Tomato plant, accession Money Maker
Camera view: tilt-top (135 deg); turntable rotation: 180 degrees
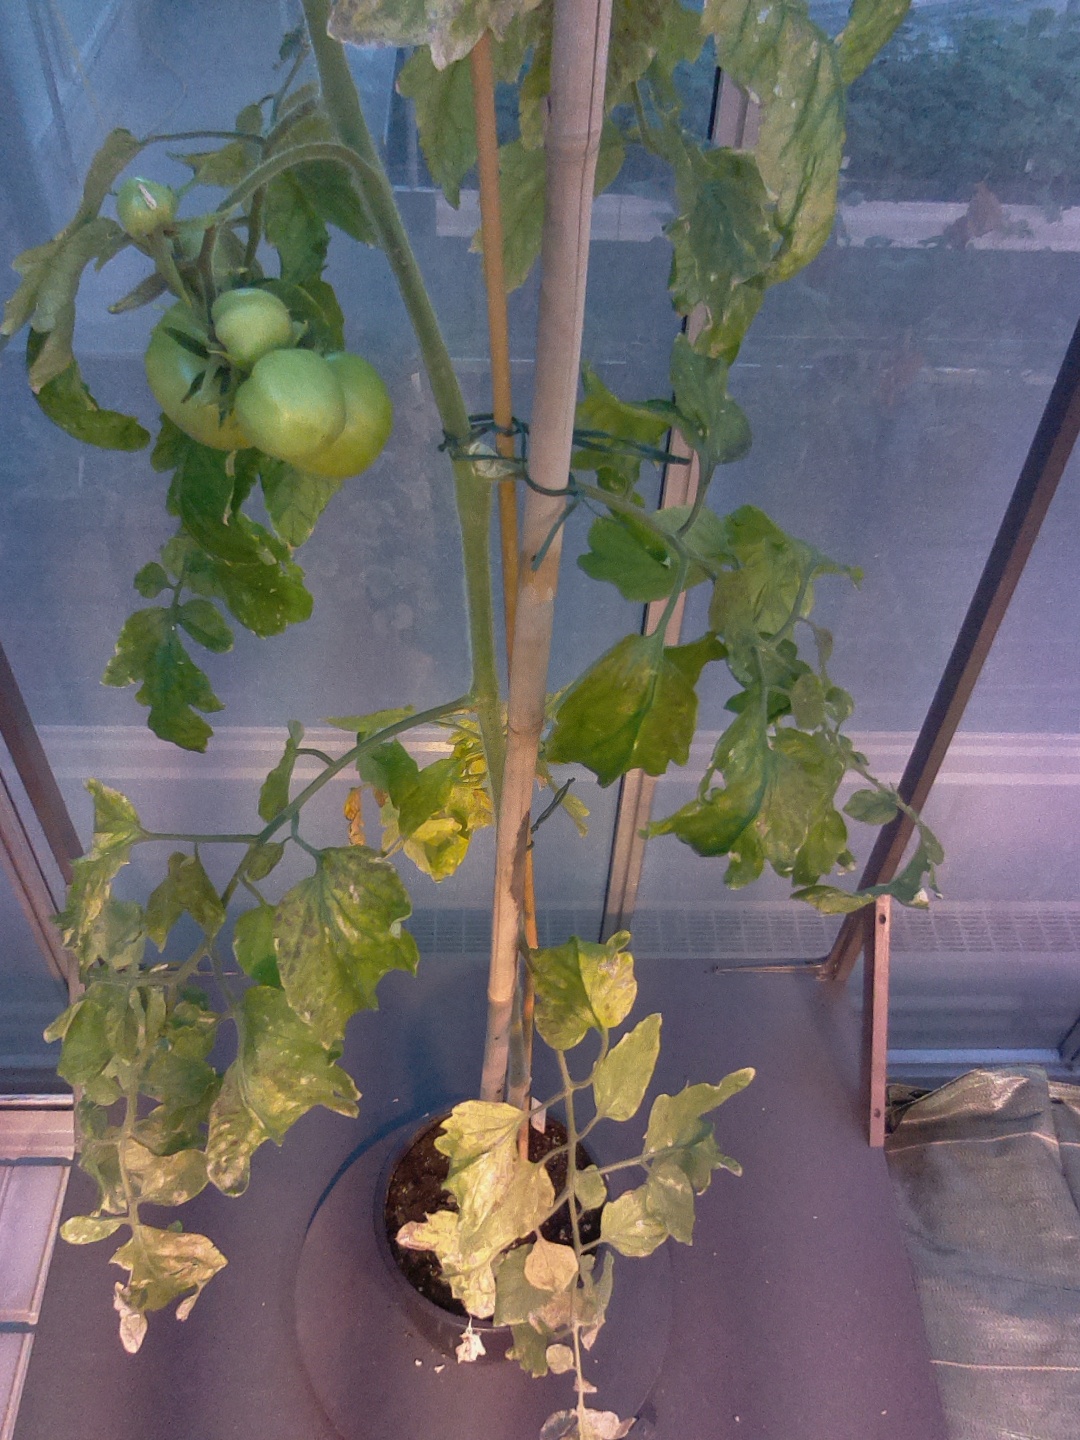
BBCH growth stage 79: 90% -100% of final fruit size